Johann van Beethoven

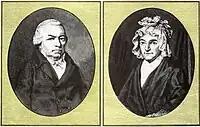
Painting by Benedikt Beckenkamp, allegedly depicting Johann and Maria Magdalena van Beethoven. Whether the portrait is authentic or not is disputed, with Alexander Wheelock Thayer writing that it rests on "uncertain tradition" and it "lacks authoritative attestation".

Johann van Beethoven ( 1739 or 1740 – 18 December 1792) was a German musician, teacher, and singer who sang in the chapel of the Archbishop of Cologne, whose court was at Bonn. He is best known as the father of the celebrated composer Ludwig van Beethoven (1770–1827). Johann became an alcoholic later in his life and was at times an abusive father to Ludwig. At 18, Ludwig had to obtain an order to force Johann to support his family. Johann died soon after Ludwig moved to Vienna to study with Joseph Haydn.